2008 Democratic Party presidential primaries

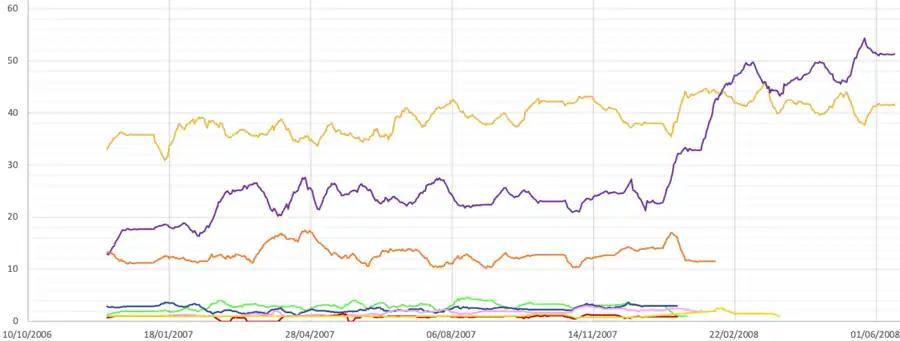
Opinion polling for the 2008 Democratic presidential primary (moving average is calculated from the last ten polls)

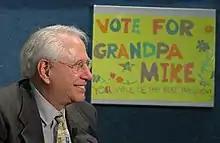
Mike Gravel at the launch of his presidential campaign in April 2006

The earliest significant candidate to launch their candidacy was Mike Gravel in April 2006. However, for the most part, the race for the 2008 presidential nomination did not truly begin in earnest until after the 2006 midterm elections. Between November 2006 and February 2007, nine major candidates opened their campaigns: Evan Bayh as an exploratory committee, Joe Biden, Hillary Clinton, Chris Dodd, John Edwards, Dennis Kucinich, Barack Obama, Bill Richardson, and Tom Vilsack. Potential candidates John Kerry, Al Gore, Russ Feingold, Tom Daschle, Wesley Clark, Sam Nunn, Mark Warner, and Al Sharpton reportedly considered running but ultimately declined to seek the nomination. Bayh said he would not seek the nomination on December 16, 2006, and withdrew from the race. Soon Vilsack dropped out in February 2007.